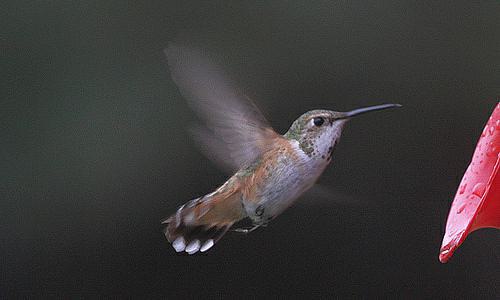
A photo of a rufous hummingbird